Beet vascular necrosis

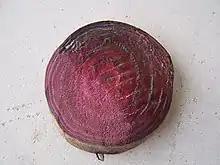
A table beet infected with "Pectobacterium carotovorum" subsp. "betavasculorum". Note the rings of black vascular tissue colonized by the rotting bacteria.

Beet vascular necrosis and rot is a soft rot disease caused by the bacterium Pectobacterium carotovorum" subsp. "betavasculorum, which has also been known as "Pectobacterium betavasculorum" and "Erwinia carotovora" subsp. "betavasculorum". It was classified in the genus "Erwinia" until genetic evidence suggested that it belongs to its own group; however, the name Erwinia is still in use. As such, the disease is sometimes called Erwinia rot today. It is a very destructive disease that has been reported across the United States as well as in Egypt. Symptoms include wilting and black streaks on the leaves and petioles. It is usually not fatal to the plant, but in severe cases the beets will become hollowed and unmarketable. The bacteria is a generalist species which rots beets and other plants by secreting digestive enzymes that break down the cell wall and parenchyma tissues. The bacteria thrive in warm and wet conditions, but cannot survive long in fallow soil. However, it is able to persist for long periods of time in the rhizosphere of weeds and non-host crops. While it is difficult to eradicate, there are cultural practices that can be used to control the spread of the disease, such as avoiding injury to the plants and reducing or eliminating application of nitrogen fertilizer.